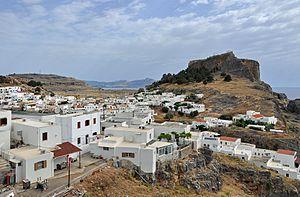
Lindos (Rhodes, Grèce)